Savage Dog

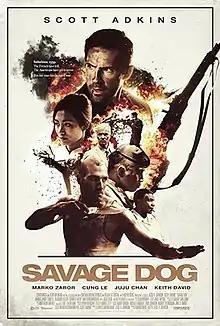

Savage Dog is a 2017 American action film written and directed by Jesse V. Johnson and starring Scott Adkins.